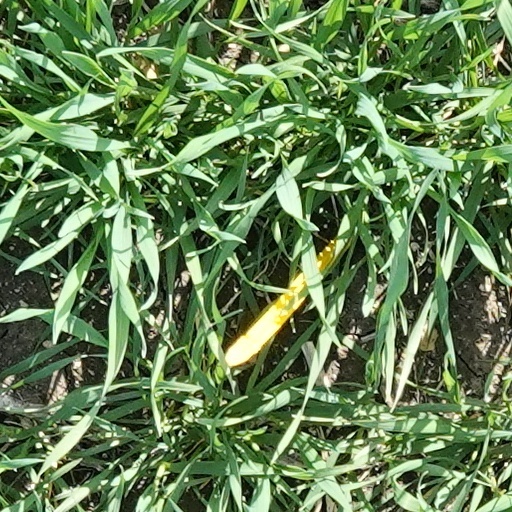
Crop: wheat